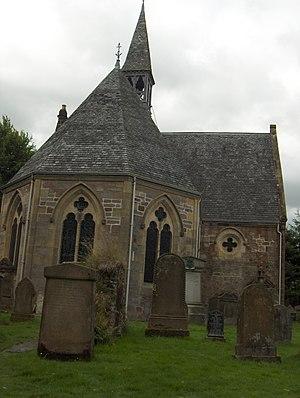
Chapelle de Luss (village en Ecosse).